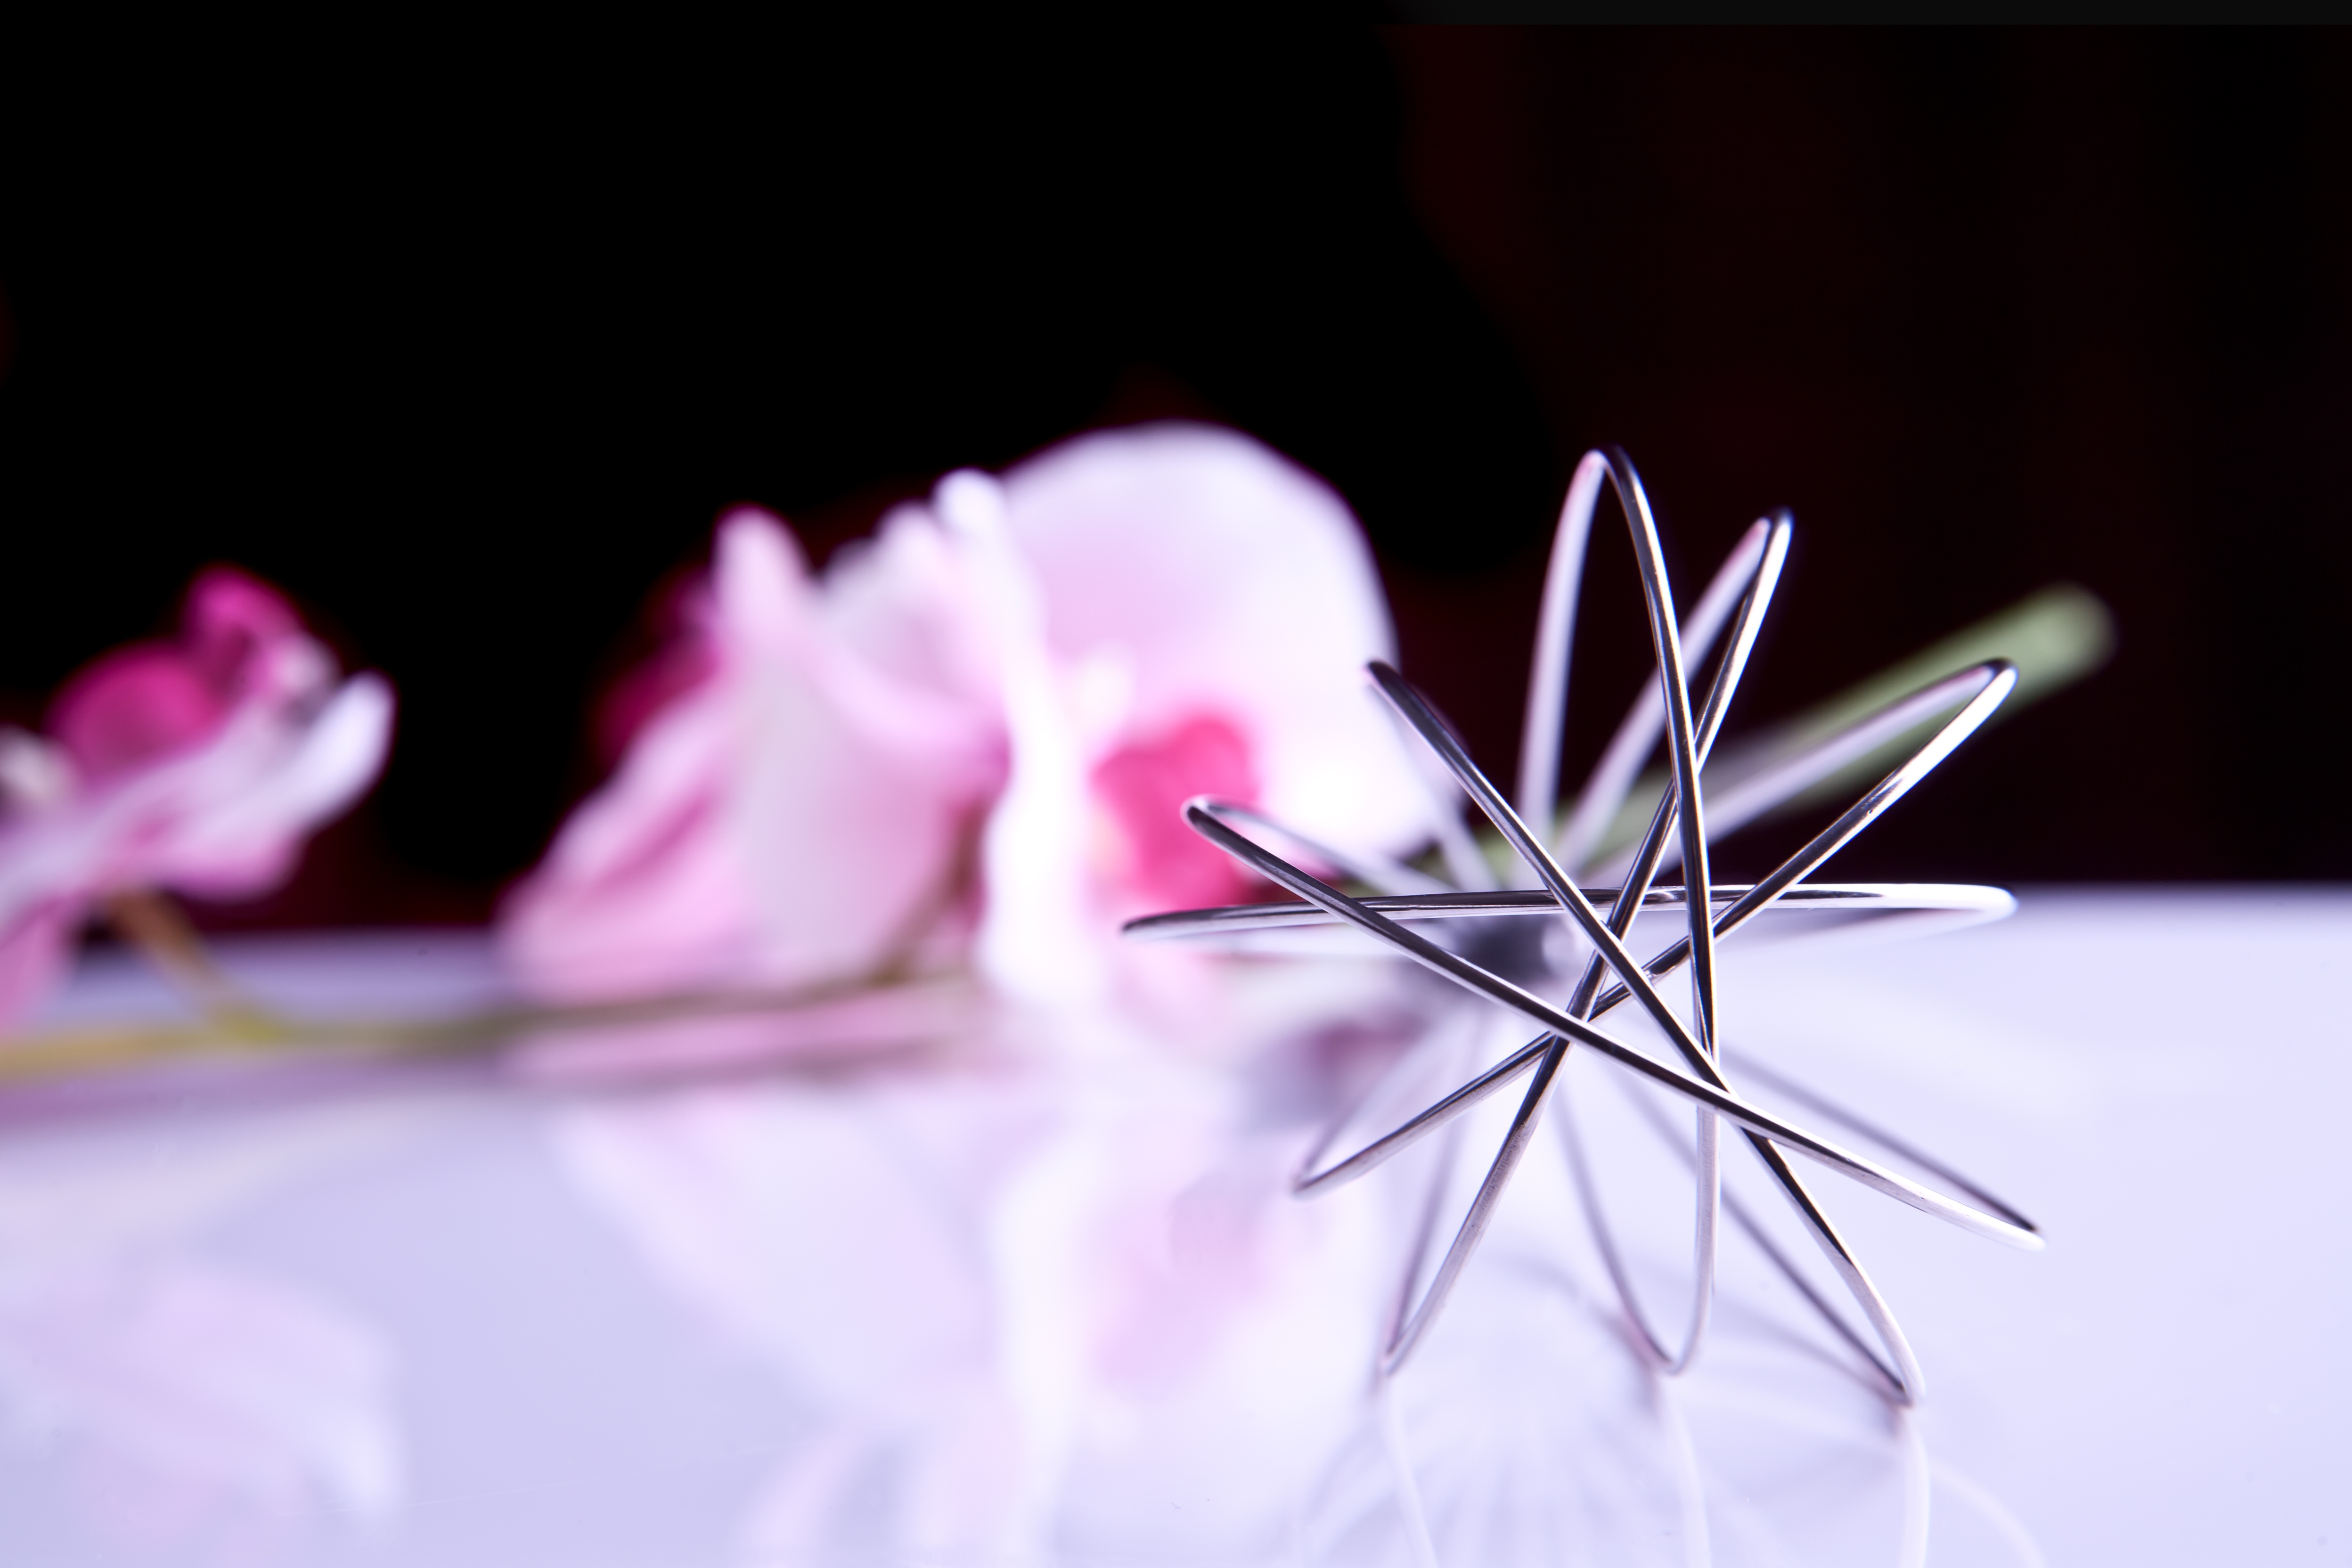
plant, technology, photography, flower, petal, spring, smooth, metal, pink, modern, deco, flowers, close up, silver, decorative, local, precision, shiny, gastronomy, inn, metallic, whisk, macro photography, outside catering, evenly, contradictions, perspektuve